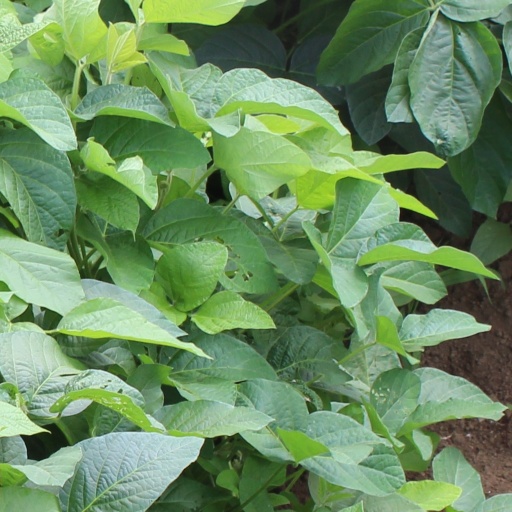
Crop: soybean